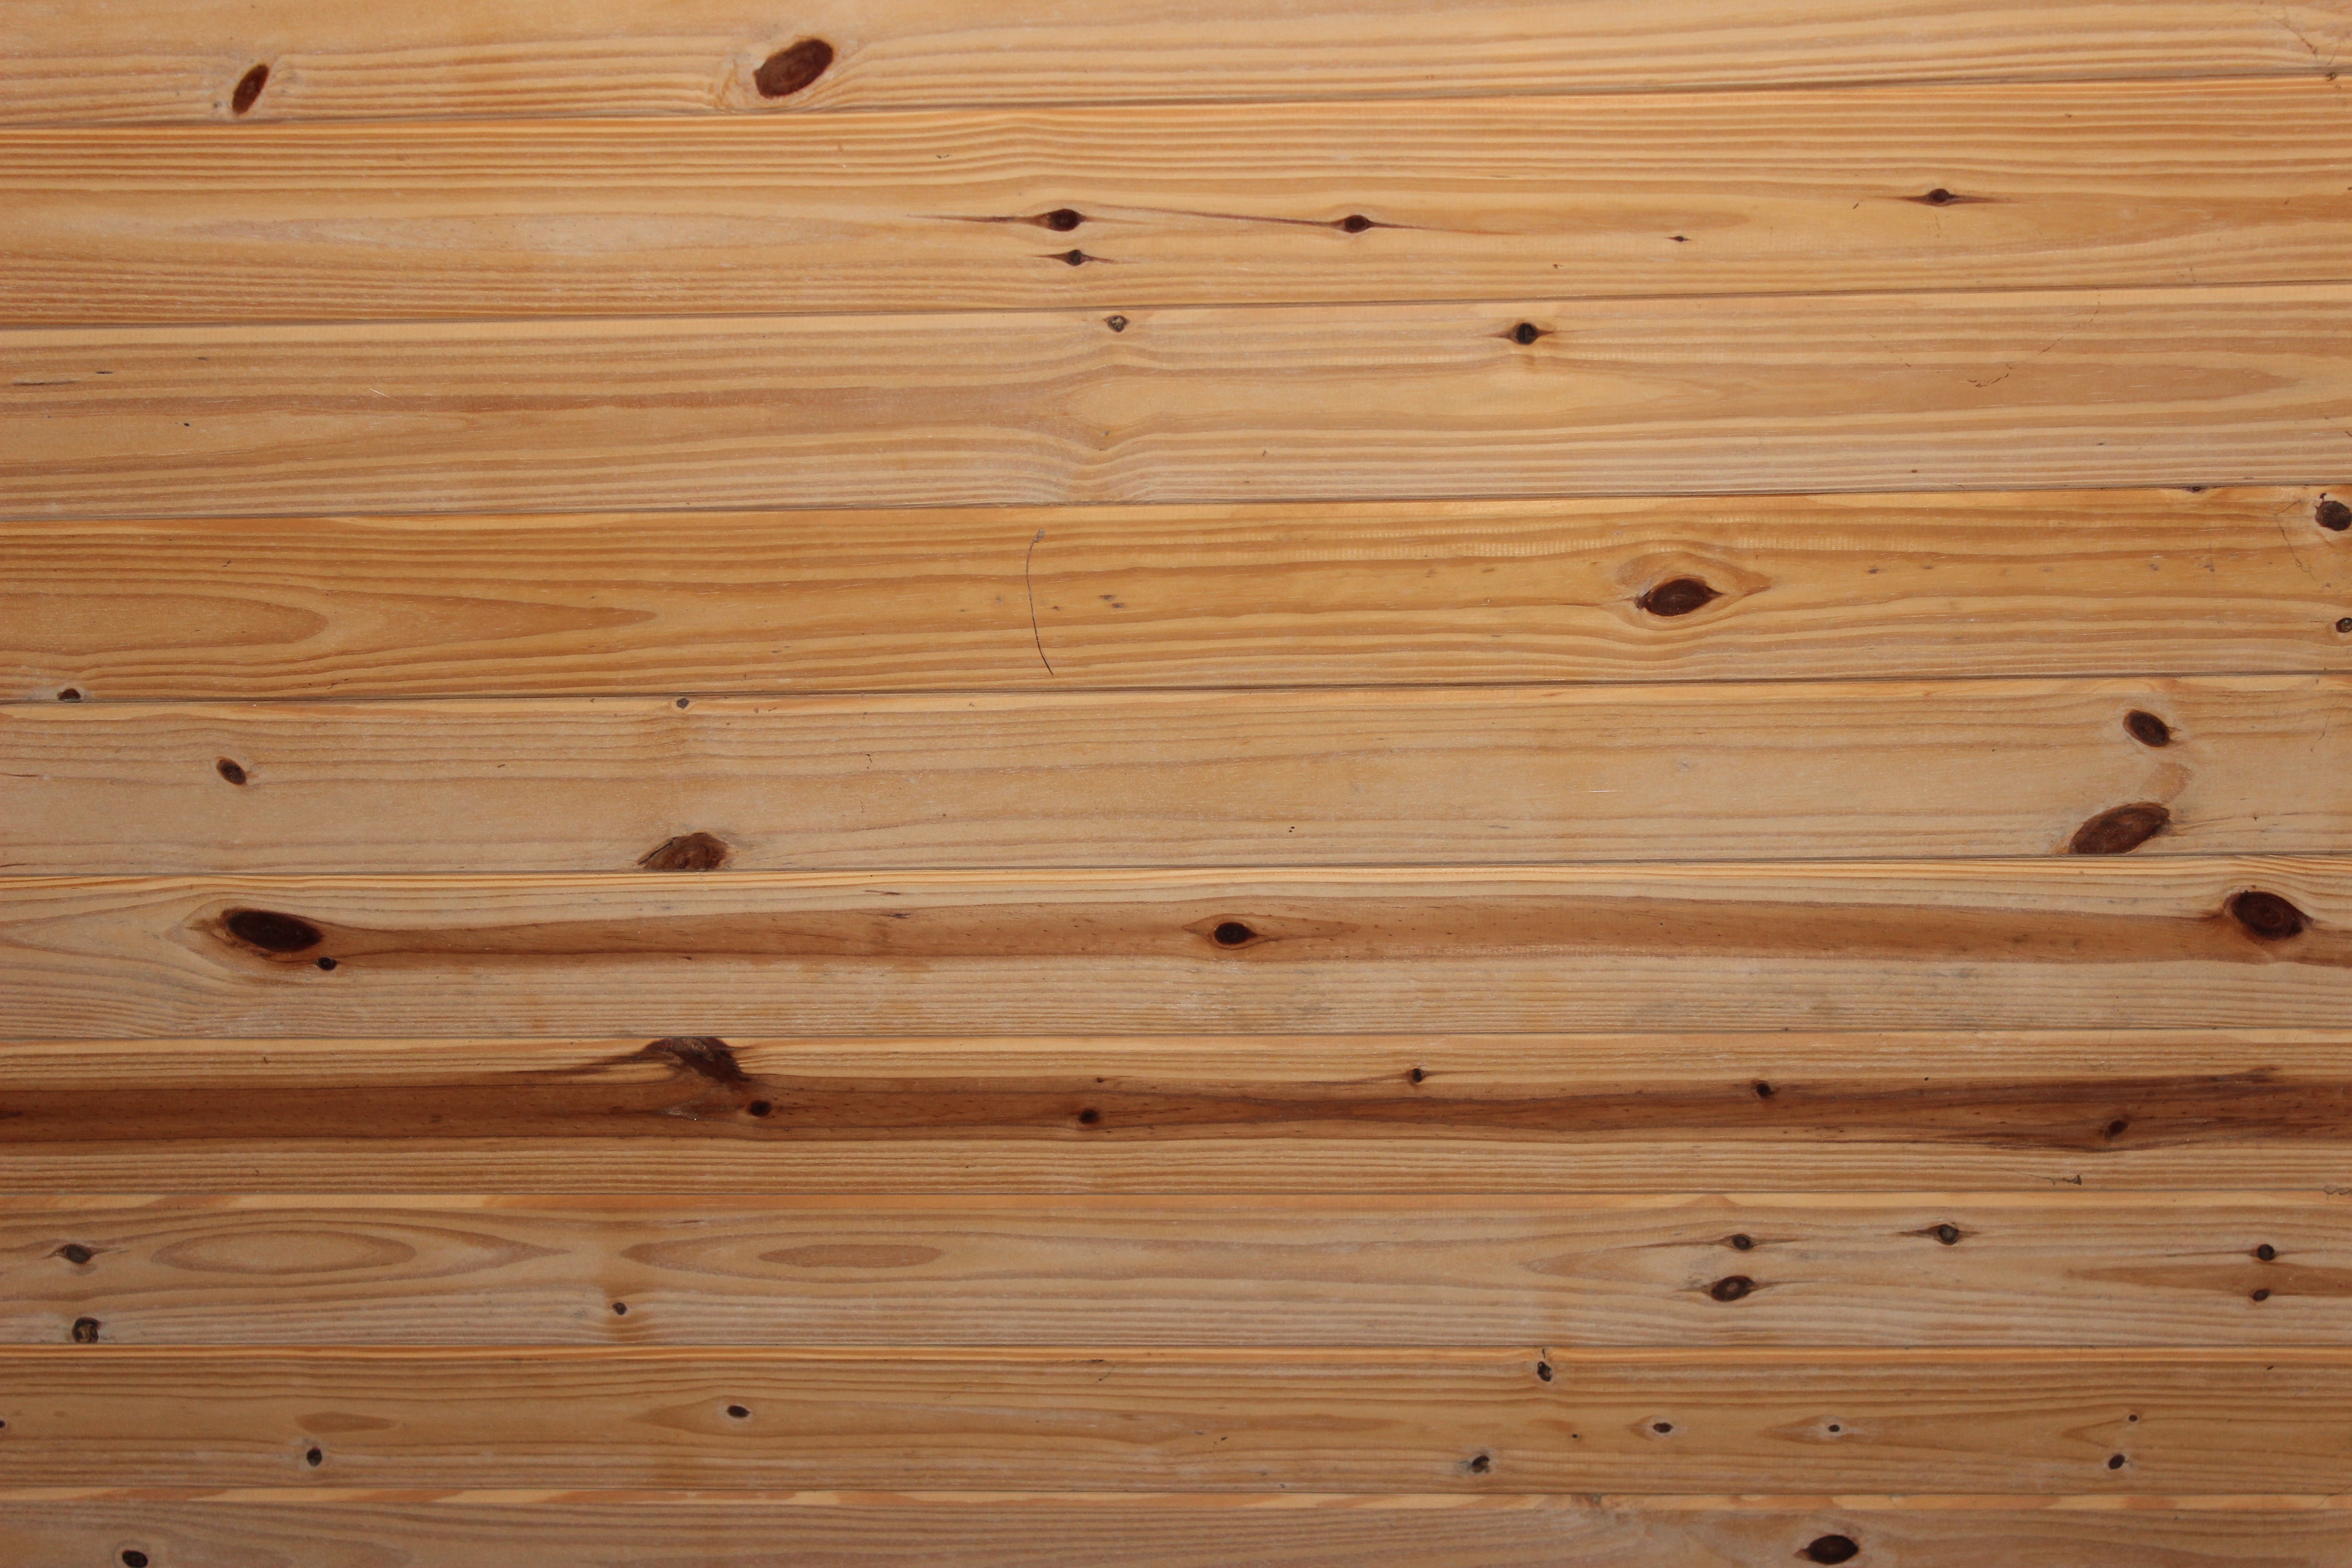
wood, plank, floor, ceiling, natural, lumber, background, hardwood, planks, knots, flooring, wood flooring, man made object, laminate flooring, wood stain